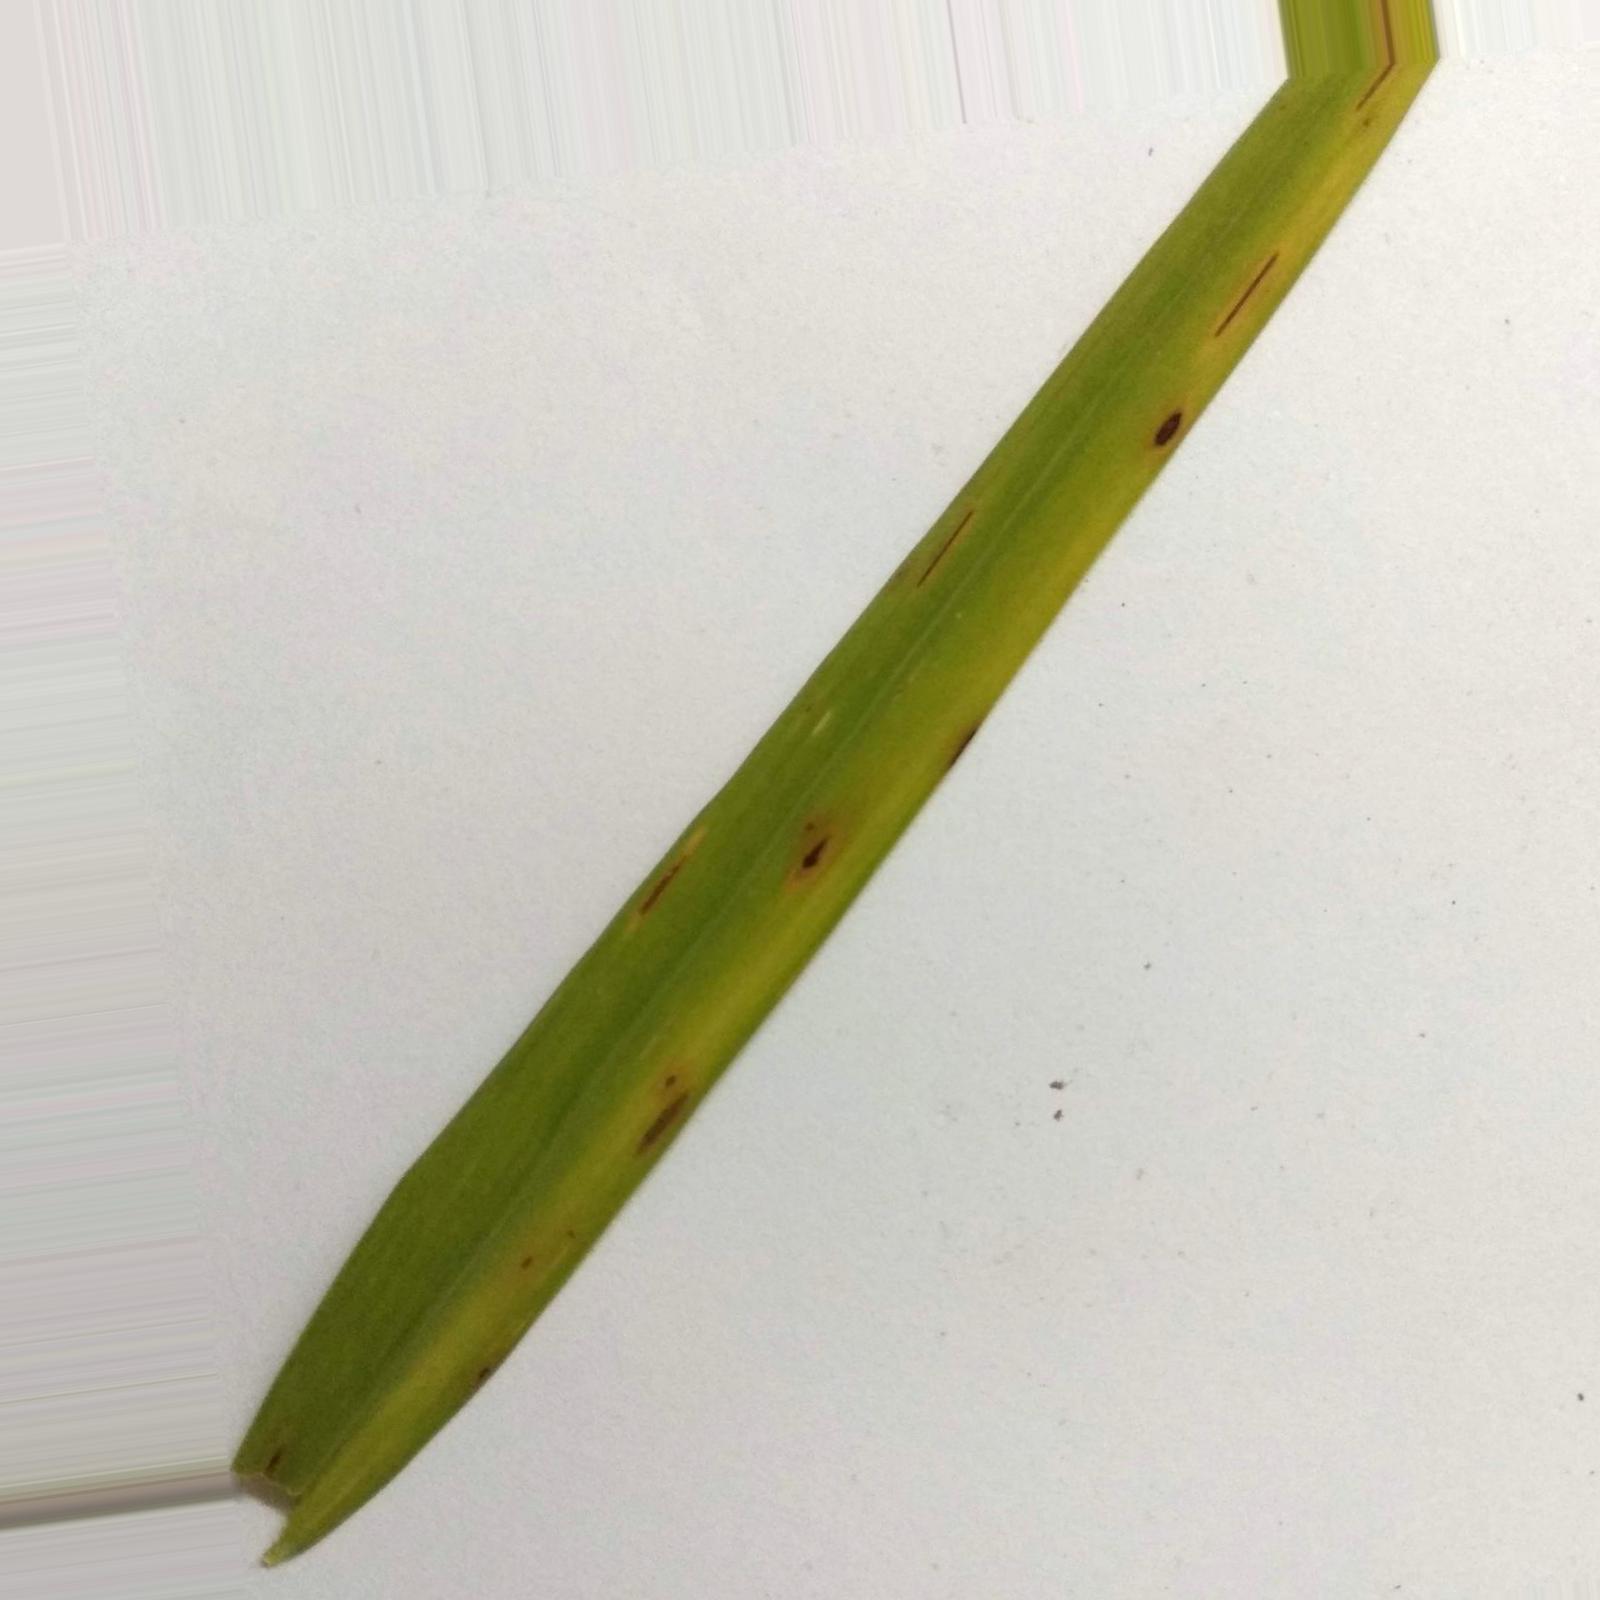
Nhãn: Bệnh Đốm Nâu ( Brown spot )